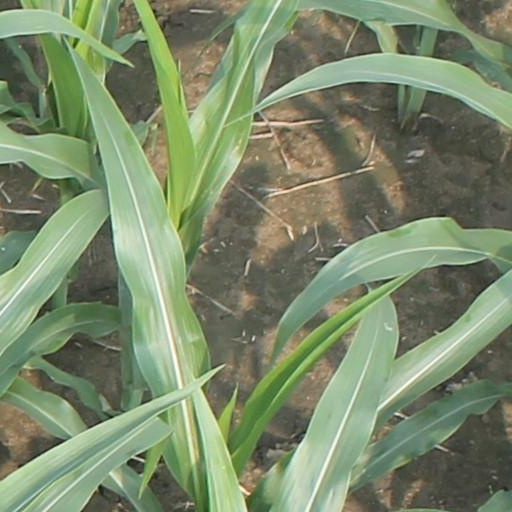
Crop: maize; corn